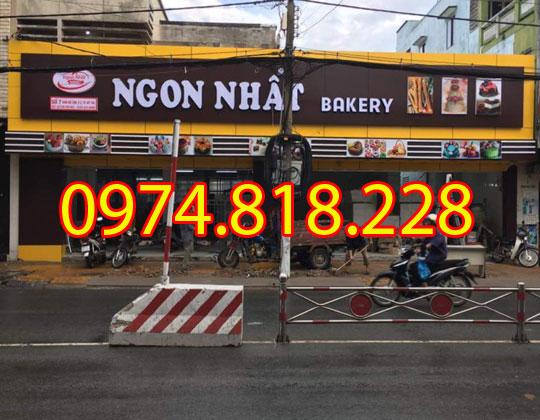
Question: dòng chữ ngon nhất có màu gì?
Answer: màu trắng